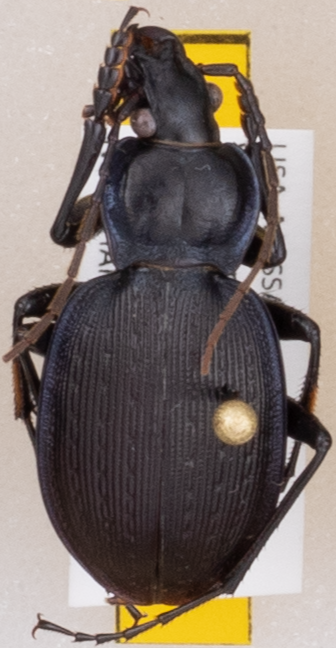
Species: Carabus goryi
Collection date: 2021-06-09
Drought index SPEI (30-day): -1.28
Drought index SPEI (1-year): -1.45
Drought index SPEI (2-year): -1.45